Meanwood

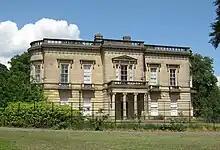
Meanwood Hall

Meanwood Hall is a grade II listed building. It was built about 1762 for Thomas Denison, extended in 1814 for Joseph Lees, and further developed in 1834 for Christopher Beckett. In 1919 it was bought by the city council to form the nucleus of Meanwood Park Hospital which accommodated men, women and children with learning disabilities. It served the city of Leeds and other areas of the West Riding of Yorkshire, and at its maximum extent in the 1960s had 841 beds. After the hospital closed in 1997, the hall was converted to housing, and further housing developments now fill the hospital grounds.